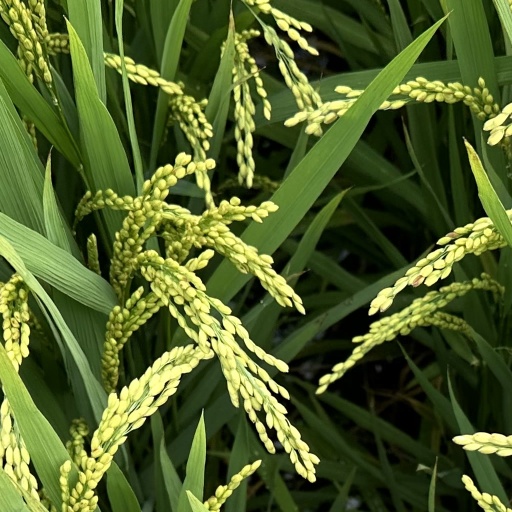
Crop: rice